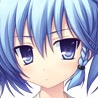
Portrait style: Anime Portrait